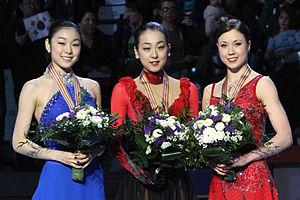
Mao Asada, née le 25 septembre 1990 à Nagoya, est une ancienne patineuse artistique japonaise. Elle est triple championne du monde et vice-championne olympique 2010.